Elisabeth Andersen

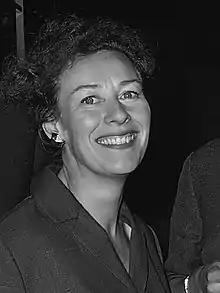
Andersen in 1965

Anna Elisabeth de Bruijn (1 January 1920 – 3 October 2018), better known by the stage name of Elisabeth Andersen, was a Dutch actress, primarily in theatre. She was a three-time recipient of the Theo d'Or.